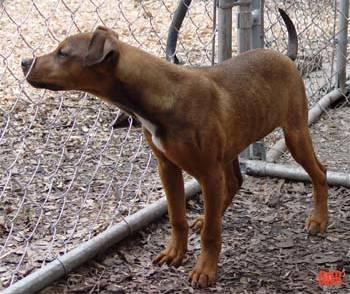
dog